Walter Momper

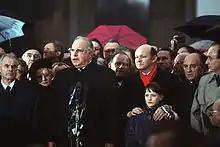
Momper standing alongside West German Chancellor Helmut Kohl (at the microphone), East German Premier Hans Modrow (left) in the official opening of the Brandenburg Gate, 1989

On the night of 9 to 10 November 1989, the Berlin Wall was opened. Momper claims that he had been aware of the preparations of the East German government for this event since 29 October 1989 from a conversation with Günter Schabowski, leader of the SED in East Berlin and Erhard Krack, Mayor of East Berlin, and that he had made the appropriate preparations. Momper’s call "Berlin, now rejoice" went around the world and made him known beyond Germany. The foundations for the growing together of the two halves of the city and Berlin with the surrounding area was agreed on 12 December 1989 when Momper met Hans Modrow, the Prime Minister of the GDR, and the provisional Regional Committee was established as the first cross-border body.